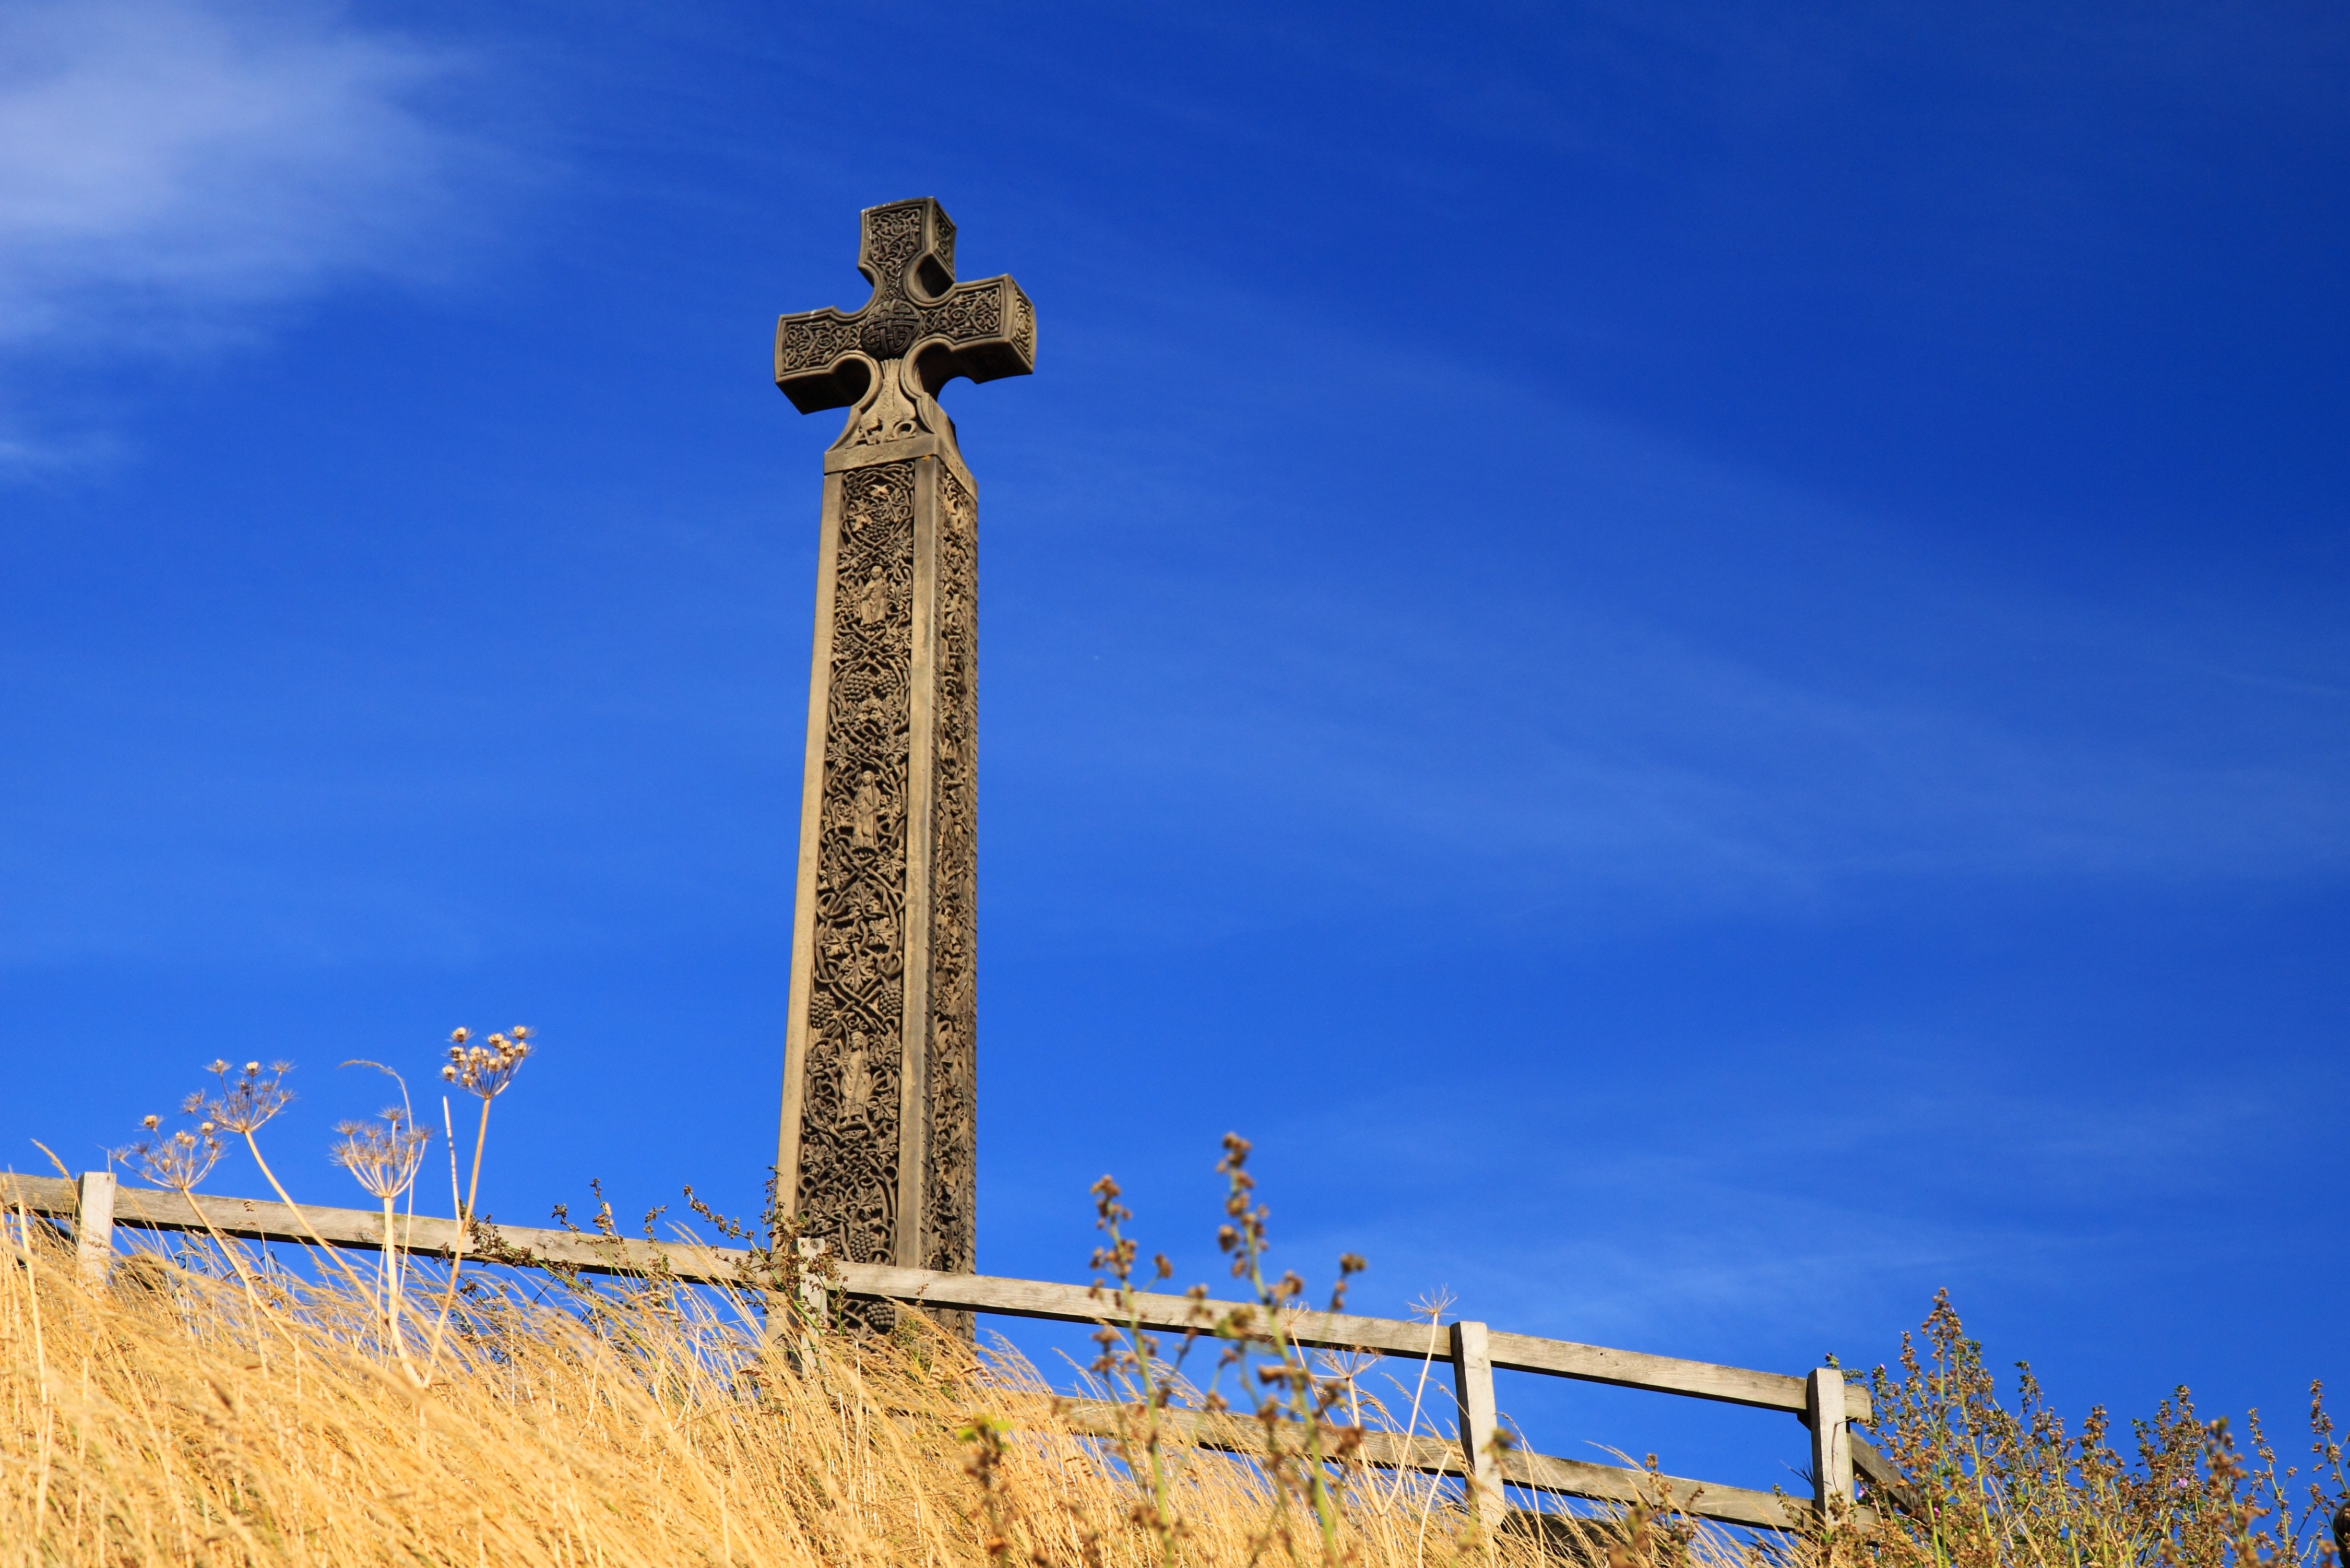
sky, wood, old, monument, tower, symbol, religion, ancient, landmark, blue, historic, cross, cemetery, ornament, grave, religious, faith, culture, celtic